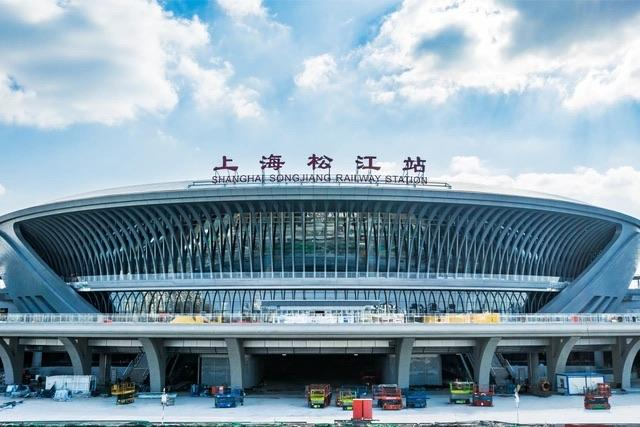
地标名称：上海松江站
所在城市：上海市·松江区